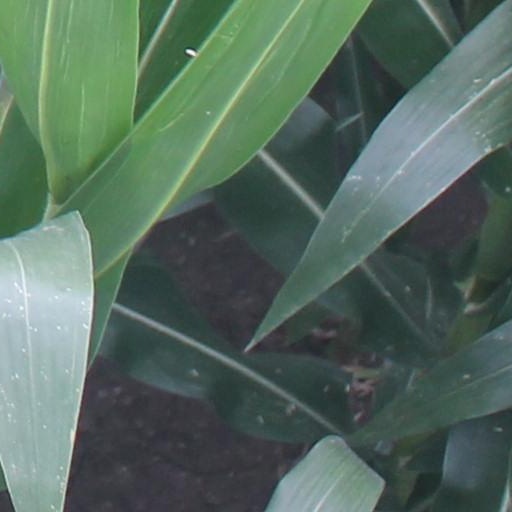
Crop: maize; corn